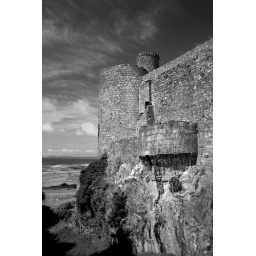
harlech castle converted to monochrome and tweaked slightly in photoshop to darken the sky